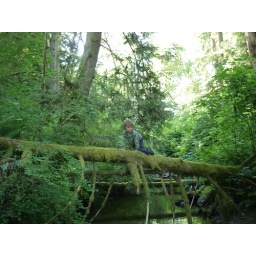
look grandma, I'm a monkey in a tree